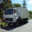
Label: truck